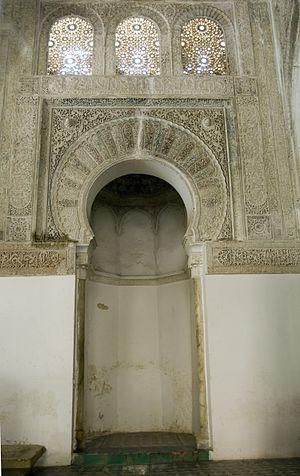
Intérieur mosquée Sidi Belahssen